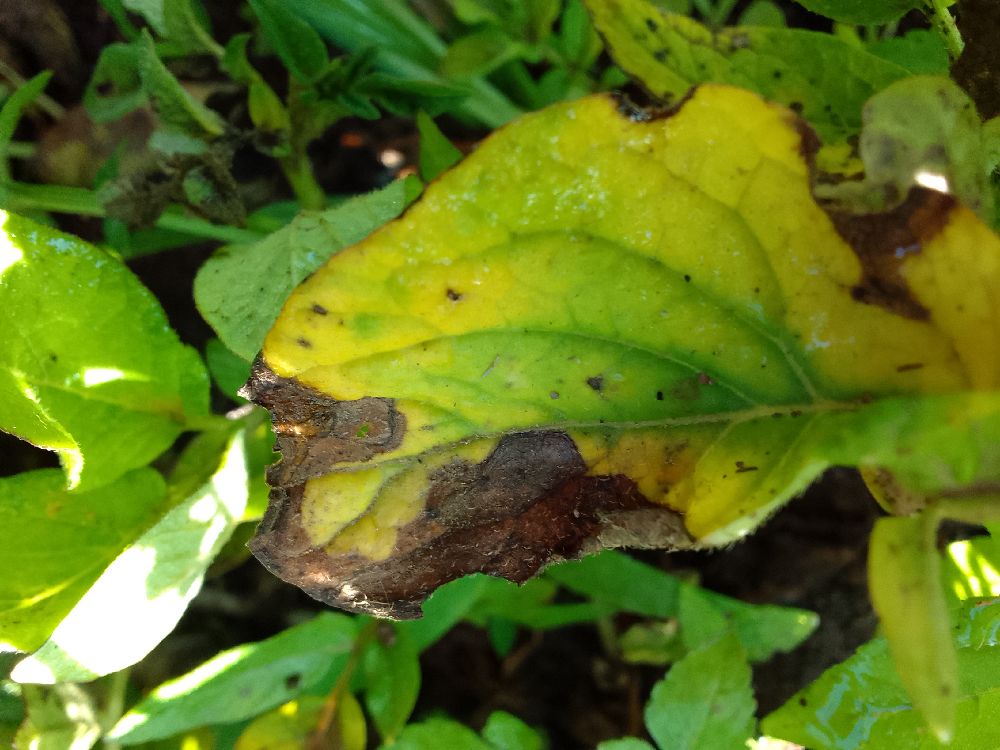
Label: Early blight